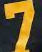
Number: 7